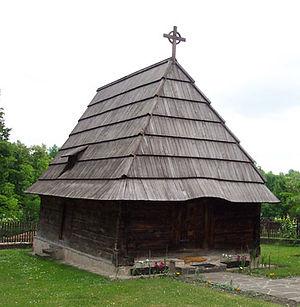
L'église en bois de Gorobilje, près de Požega, Serbie
Gorobilje est une localité de Serbie située dans la municipalité de Požega, district de Zlatibor. Au recensement de 2011, elle comptait 1 274 habitants.
Požega est une ville et une municipalité de Serbie situées dans le district de Zlatibor. Au recensement de 2011, la ville comptait 12 957 habitants et la municipalité dont elle est le centre 29 488.
L'éparchie de Žiča est une éparchie, c'est-à-dire une circonscription de l'Église orthodoxe serbe. Située au sud-est de la Serbie, elle a son siège à Kraljevo ; en 2006, elle est dirigée par l'évêque Justin.